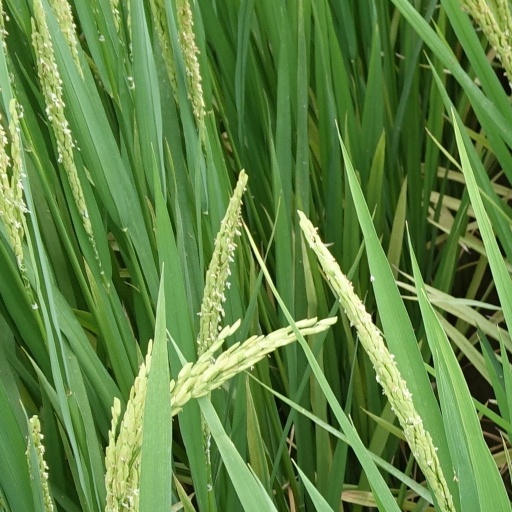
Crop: rice